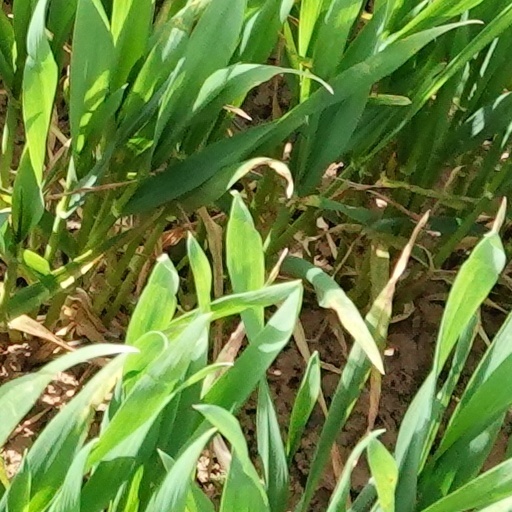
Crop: wheat